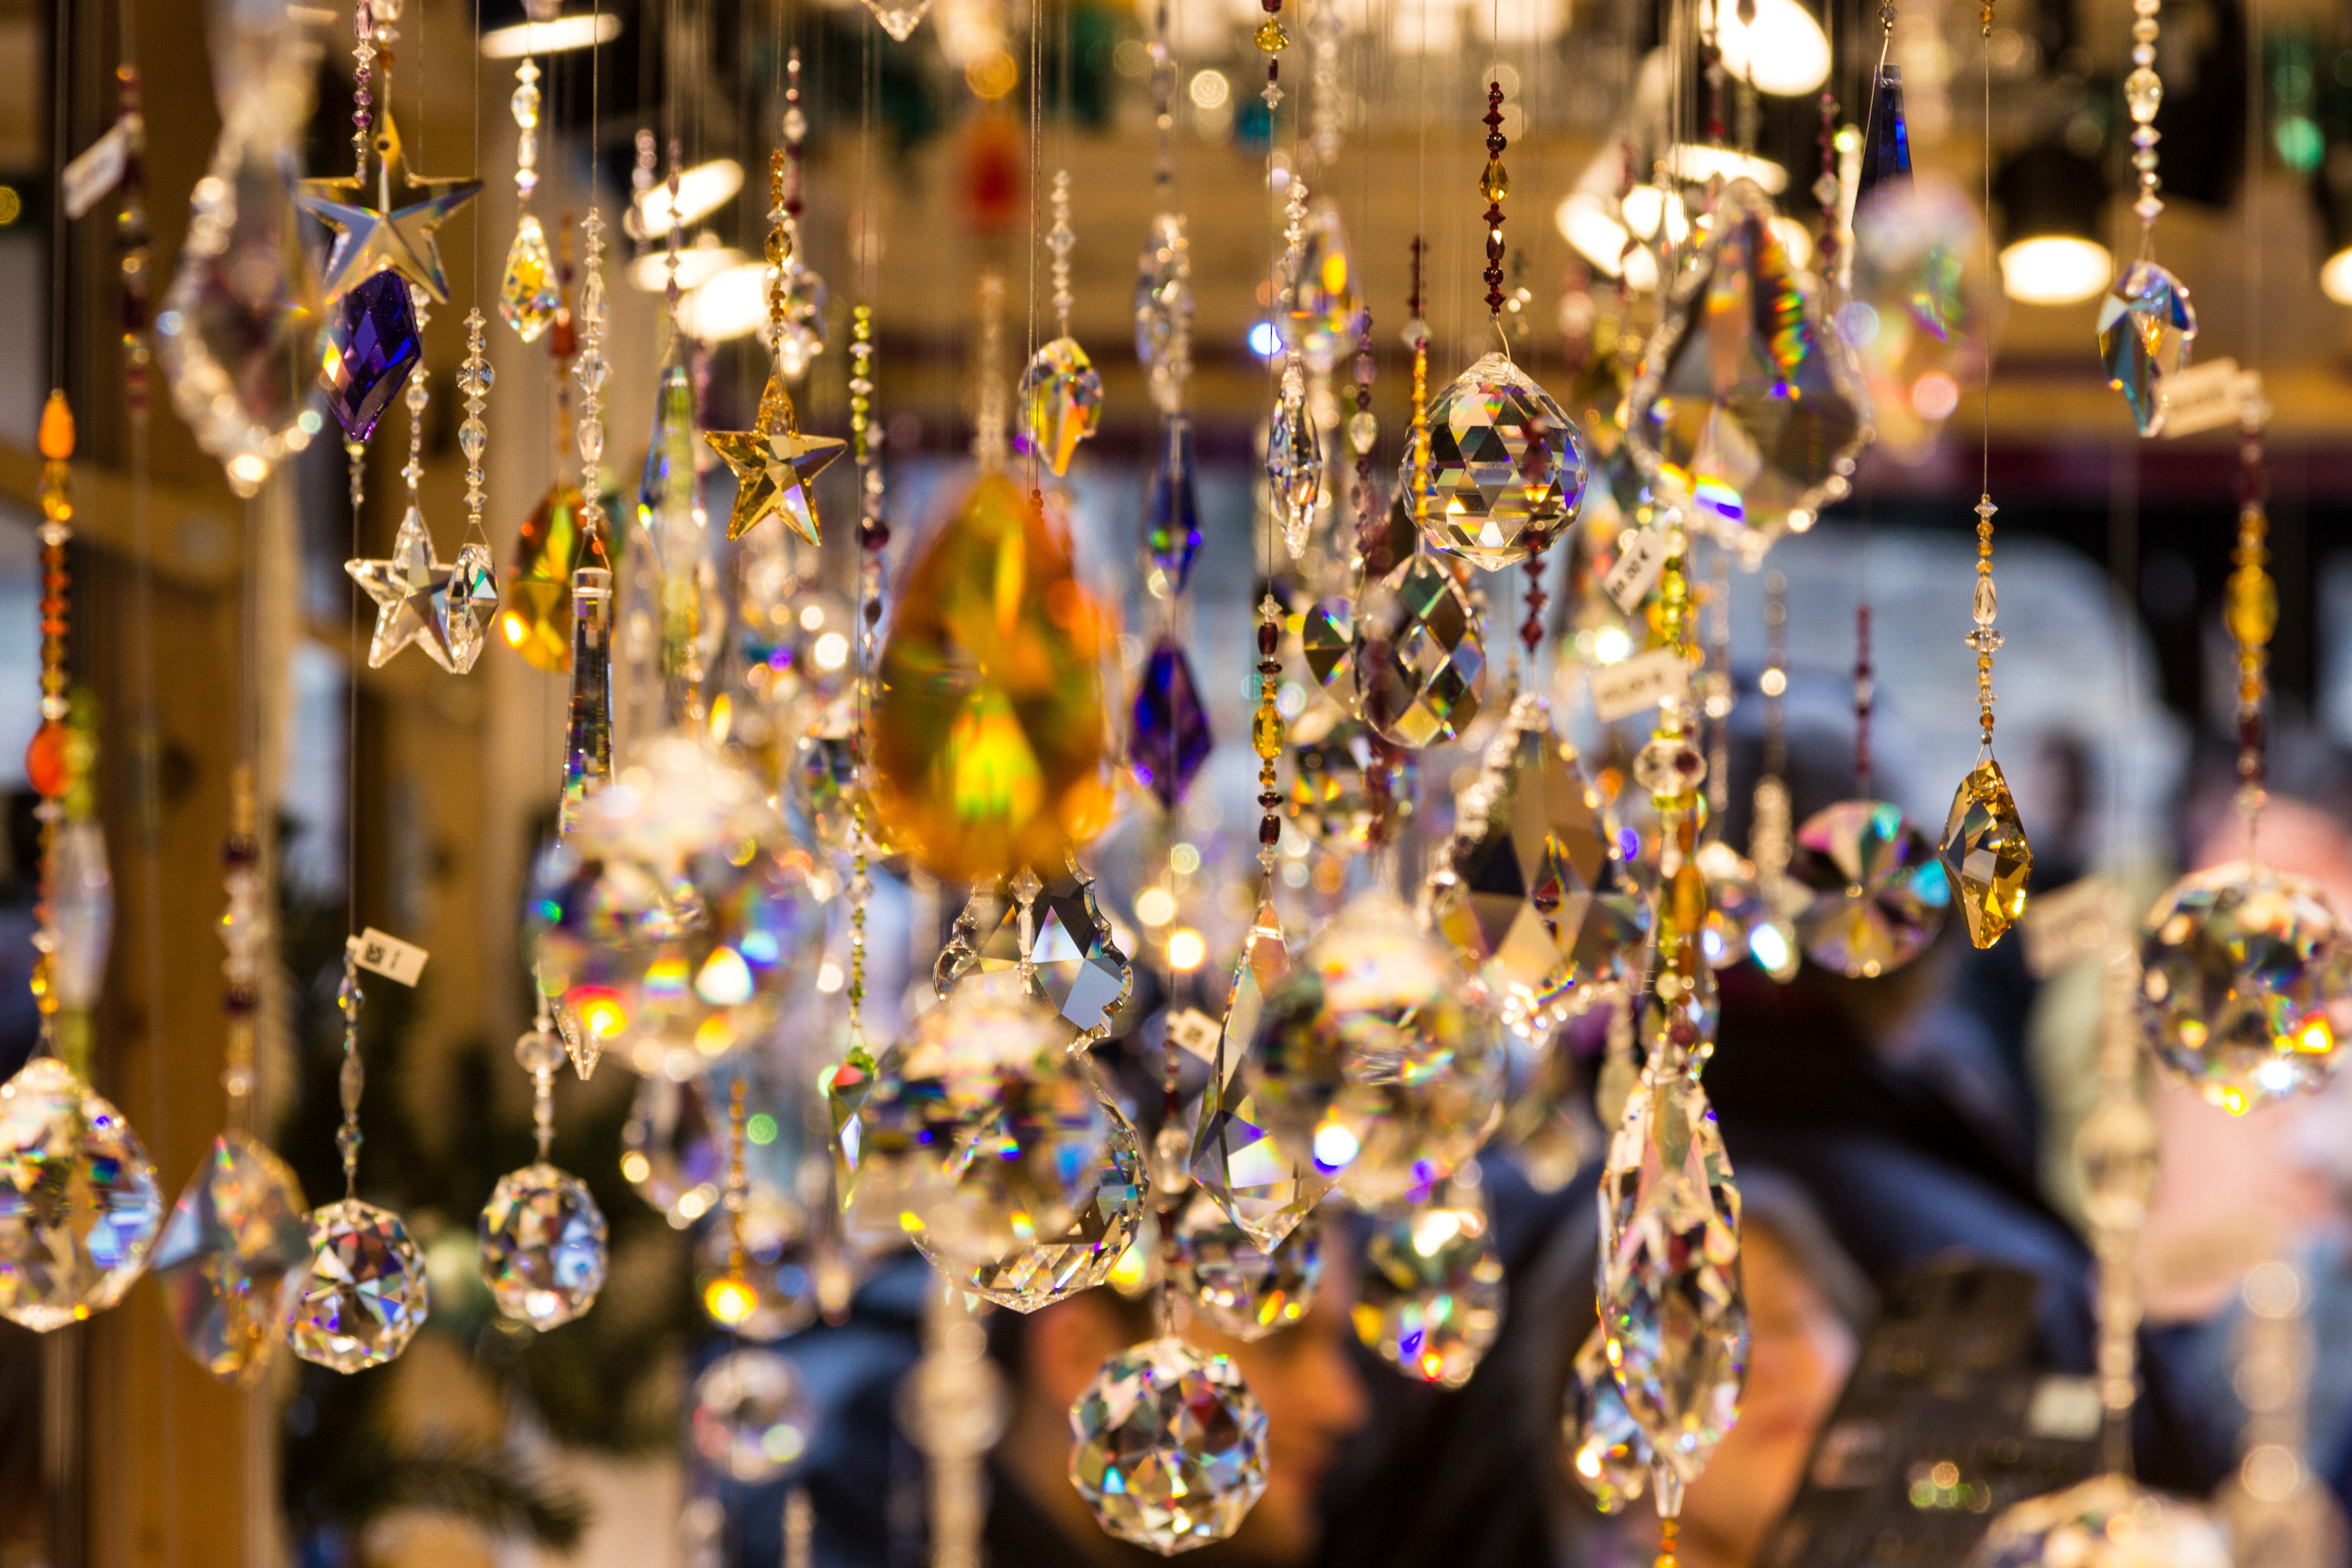
light, flower, glass, refraction, crowd, decoration, reflection, carnival, color, christmas, sparkle, deco, transparent, jewellery, festival, event, crystal, reflex, gloss, shimmer, glassy, atmospheric, rhinestone